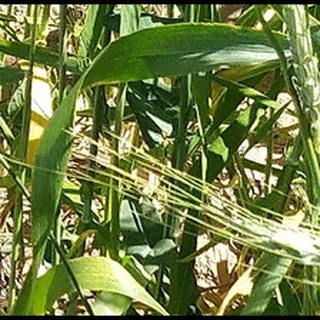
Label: healthy_wheat